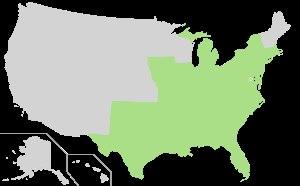
Wisteria frutescens, la glycine d'Amérique, est une espèce de plantes dicotylédones de la famille des Fabaceae, sous-famille des Faboideae, originaire des États-Unis.